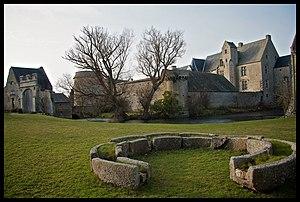
Le Manoir d'Argouges à Vaux-sur-Aure, Calvados, France
Vaux-sur-Aure est une commune française, située dans le département du Calvados en région Normandie, peuplée de 336 habitants.
Cet article recense les monuments historiques français classés en 1924.
Cette liste regroupe une partie des monuments historiques du Calvados.
Cette liste regroupe une partie des monuments historiques du Calvados.